Backup camera

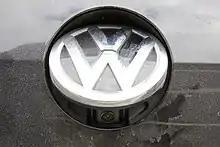
Backup camera on a Volkswagen Golf Mk7 hidden inside the logo

A backup camera (also called a reversing camera or rear-view camera) is a video camera specifically designed to be attached to the rear of a vehicle to aid in reversing and reduce the rear blind spot. The rear blind spot has been described as a "killing zone" due to the accidents it contributes to. Backup cameras are usually connected to the vehicle's head unit display. A common variant is a surround-view system, which assembles a synthetic but positionally accurate top-down view of the vehicle and its surroundings.